Naval Weapons Systems Training Facility Boardman

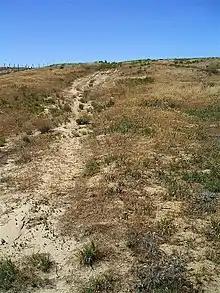
Ruts from the Oregon Trail in the bombing range.

Seven miles of the Well Springs Segment of the Oregon Trail is located within the boundaries of the installation and is listed on the National Register of Historic Places. This area is not currently bombed during practice runs, but was a handful of times during World War II. The bomb craters from these tests did not damage the ruts on the trail. The section on the Register is leased to local ranchers for grazing and includes a pioneer cemetery, the remains of a stage station, and a spring. The spring is no longer a reliable source of water due to nearby wells that have been drilled for irrigation. The cemetery is one of the largest known pioneer cemeteries on the trail.